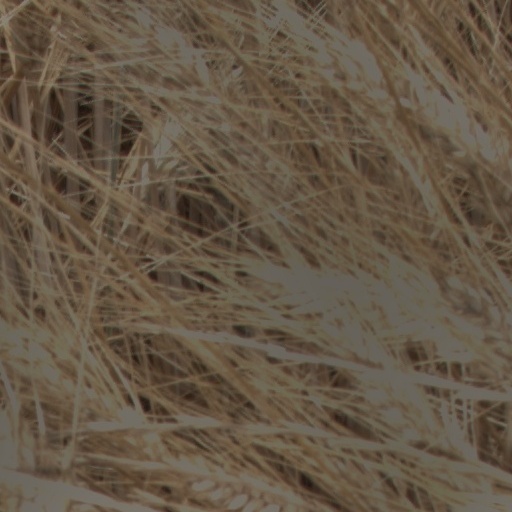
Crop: wheat